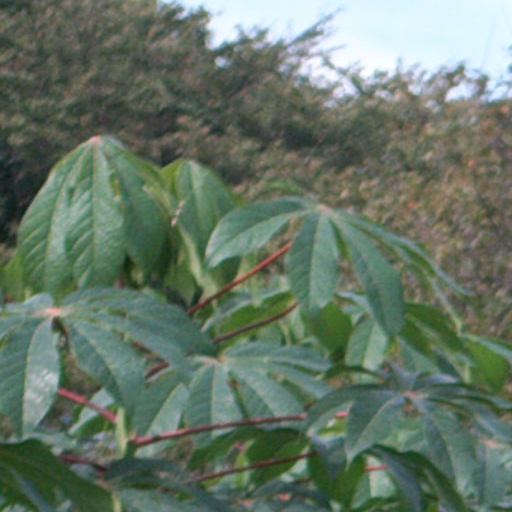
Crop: cassava